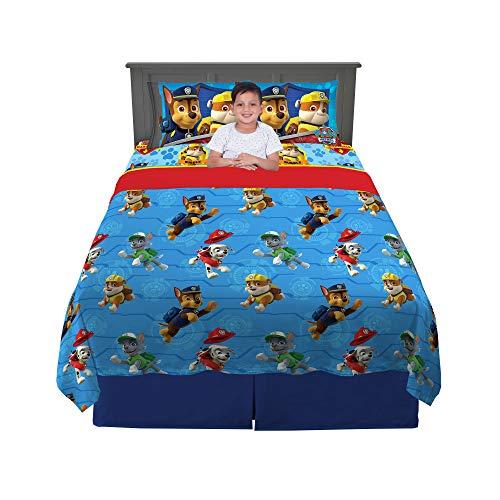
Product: Nickelodeon Paw Patrol Kids Bedding Super Soft Microfiber Sheet Set, 4 Piece Full Size, Blue/Red Design
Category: Home & Kitchen | Bedding | Kids' Bedding | Sheets & Pillowcases | Sheet & Pillowcase Sets
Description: FUN AND COZY BED SHEETS: Bring a sense of fun and adventure to bedtime with colorful Paw Patrol imagery.
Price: $25.44 $ 25 . 44
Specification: ProductDimensions:96x81x0.1inches|ItemWeight:2.35pounds|ShippingWeight:2.35pounds|Manufacturer:FrancoManufacturing|ASIN:B00SNALYC2|Itemmodelnumber:MB656C